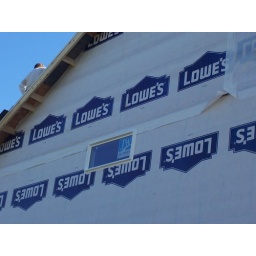
Window in the master bedroom bathroom